Pathward

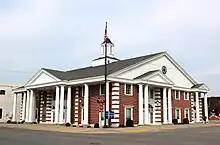
Metabank branch in Storm Lake

Pathward is headquartered in Sioux Falls, South Dakota The Insurance Premium Finance business unit is headquartered in Dallas, Texas, with an additional office in Newport Beach, California. Refund Advantage is headquartered in Louisville, Kentucky. EPS is headquartered in Easton, Pennsylvania. SCS is headquartered in Hurst, Texas.